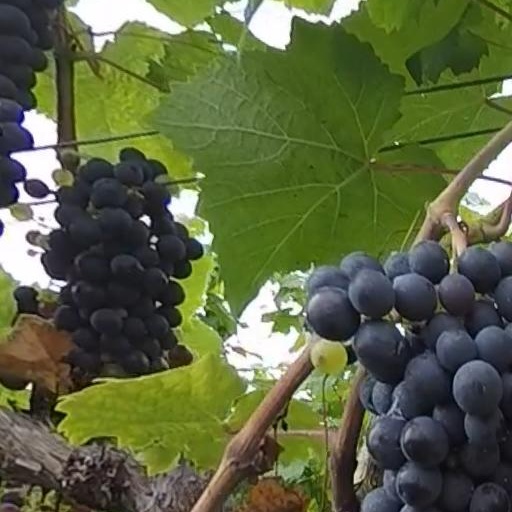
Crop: grape